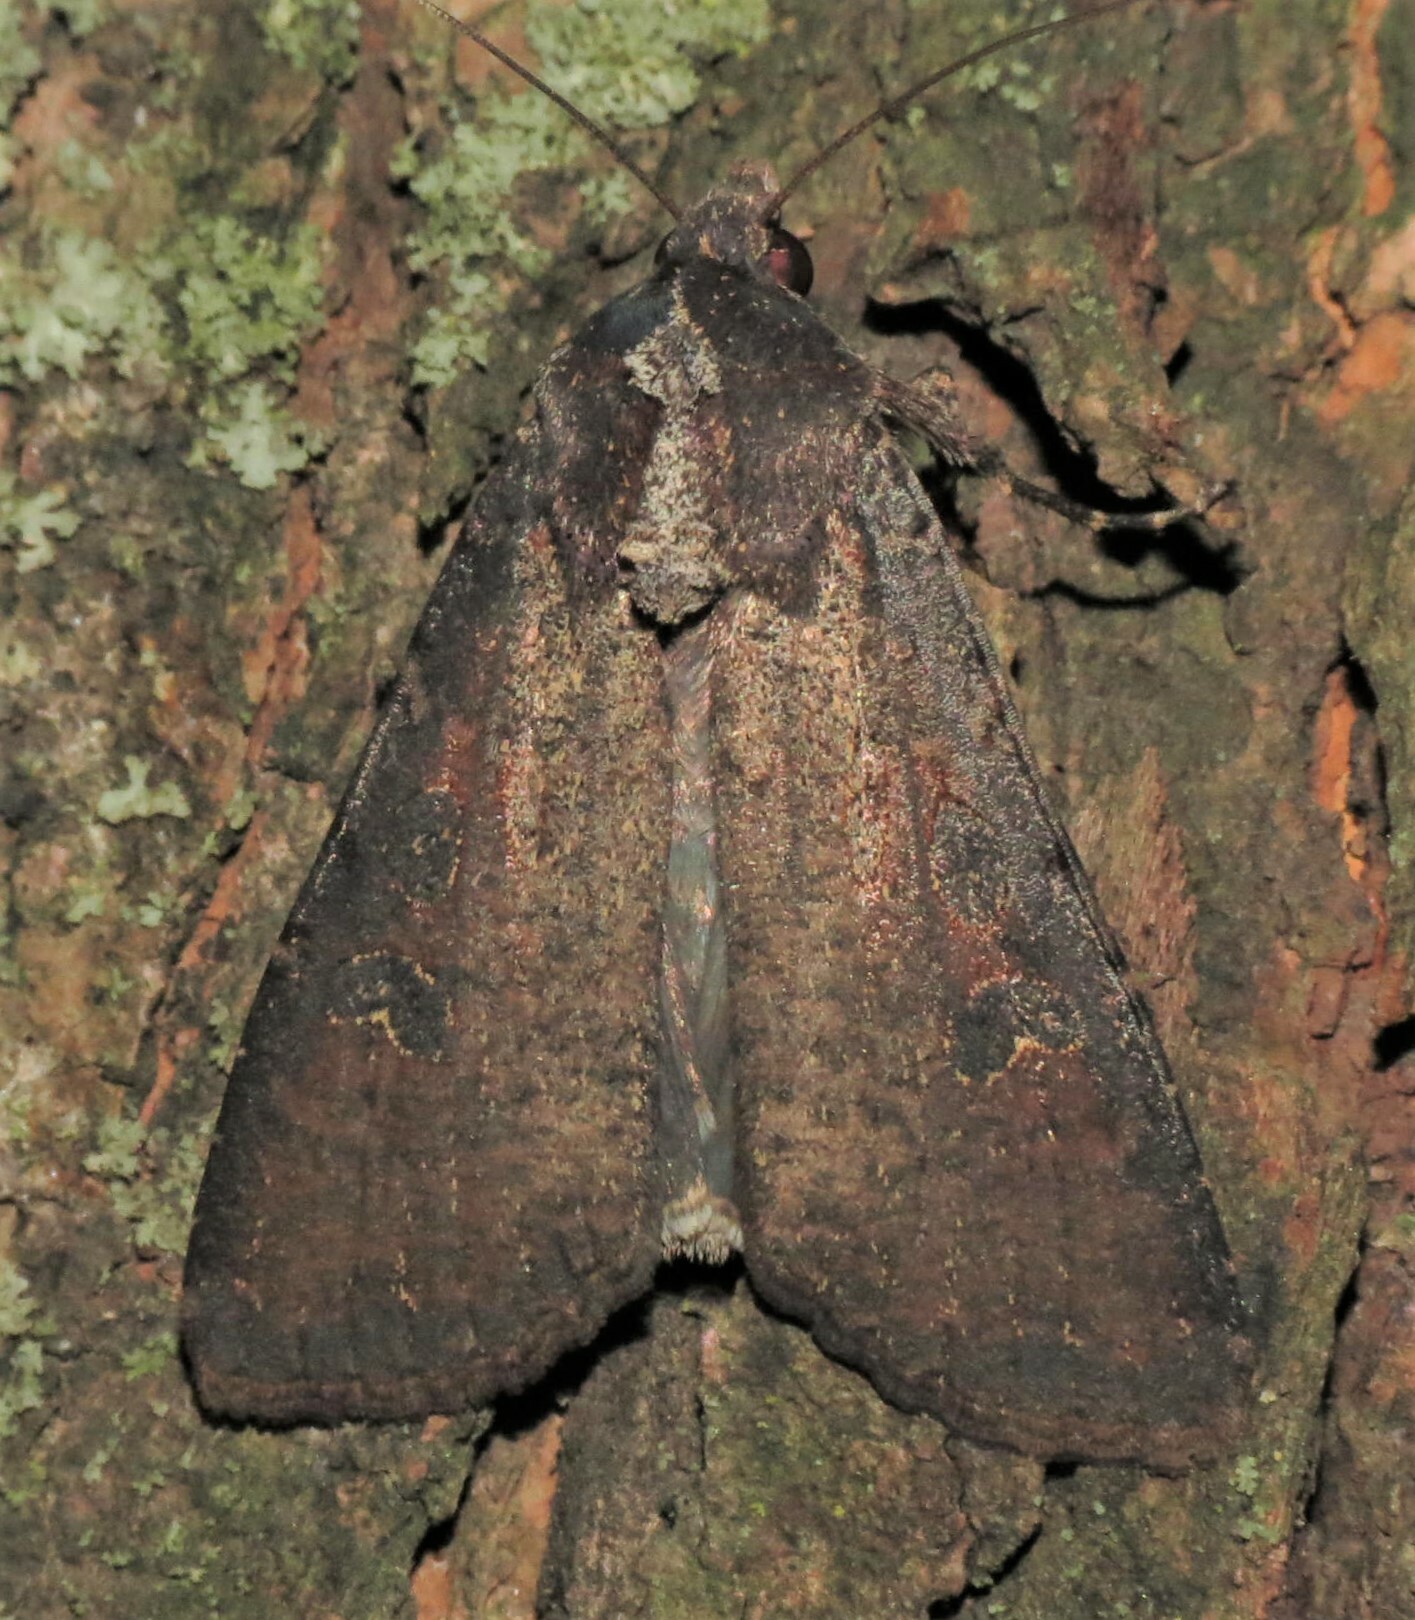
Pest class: cutworms